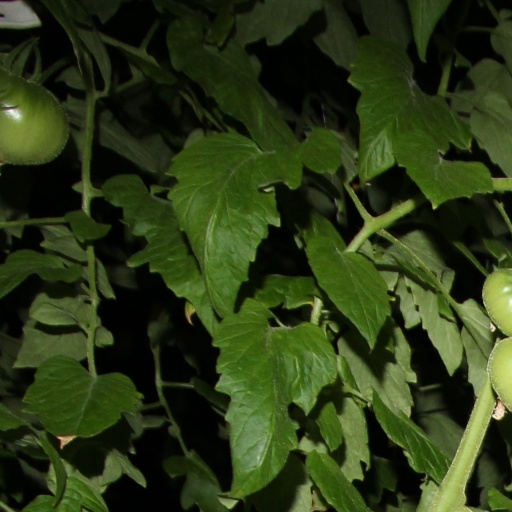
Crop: tomato